Tso Kar

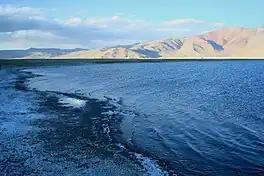
View of Tso Kar in Leh district (Ladakh)

The Tso Kar or Tsho kar is a fluctuating salt lake known for its size and depth situated in the Rupshu Plateau and valley in Leh district in the southern part in Union Territory of Ladakh in India.It is located 102 km from Leh City, the capital of Ladakh. It is also recognised as India's 42nd Ramsar site.